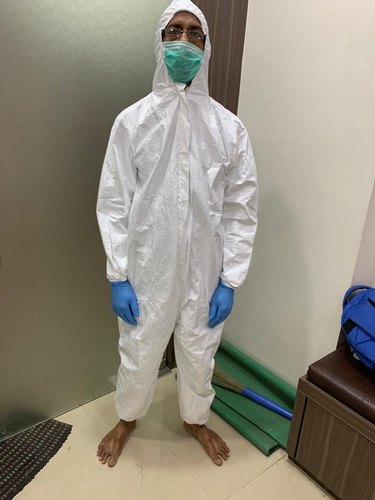
Objects detected:
Mask
Gloves
Gloves
Coverall